Kongsi Raya (film)

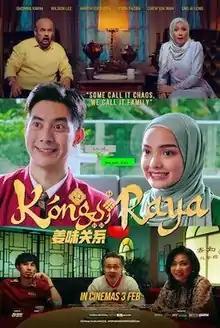

Kongsi Raya is a 2022 Malaysian Malay-language comedy-drama film directed by Teddy Chin. It tells the story of a Chinese chef who is in love with a Malay TV producer, but their relationship faces objections from both of their long-feuding chef fathers. Things gets out of hand when the fathers decide to rival in a live TV cooking competition showdown.